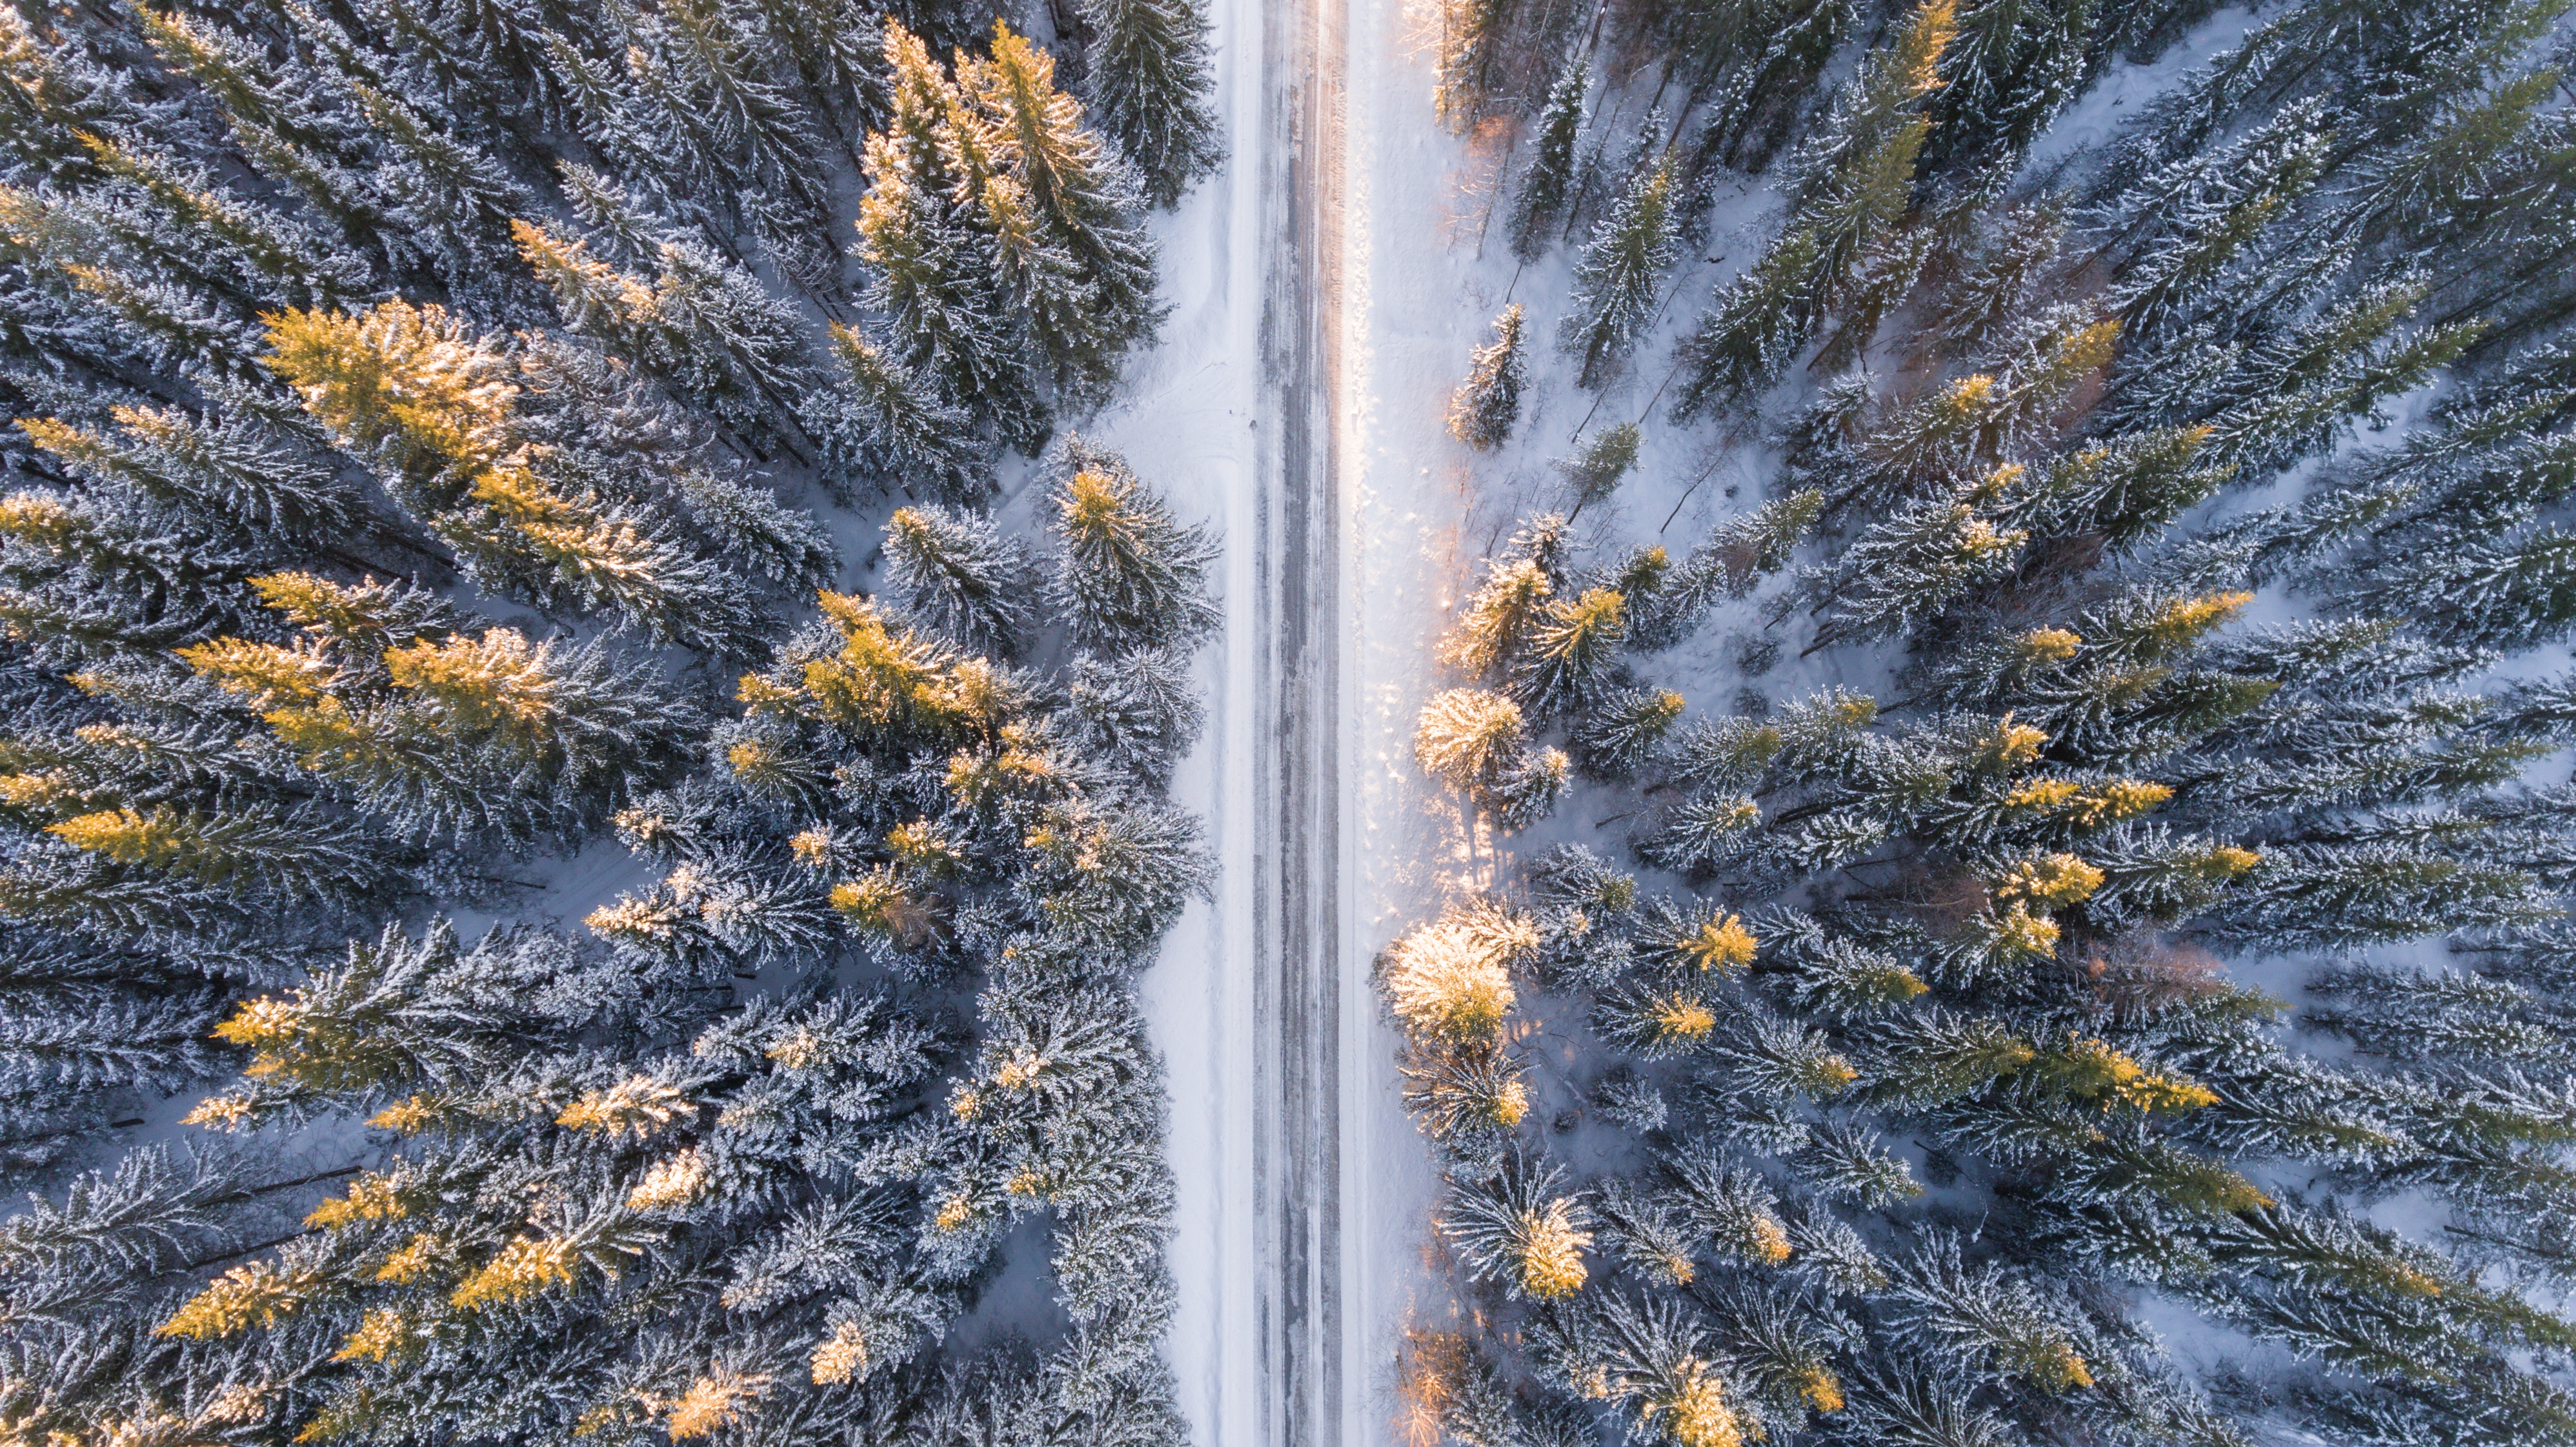
water, leaf, tree, sky, reflection, autumn, watercourse, plant, waterfall, water feature, sunlight, freezing, rock, forest, state park